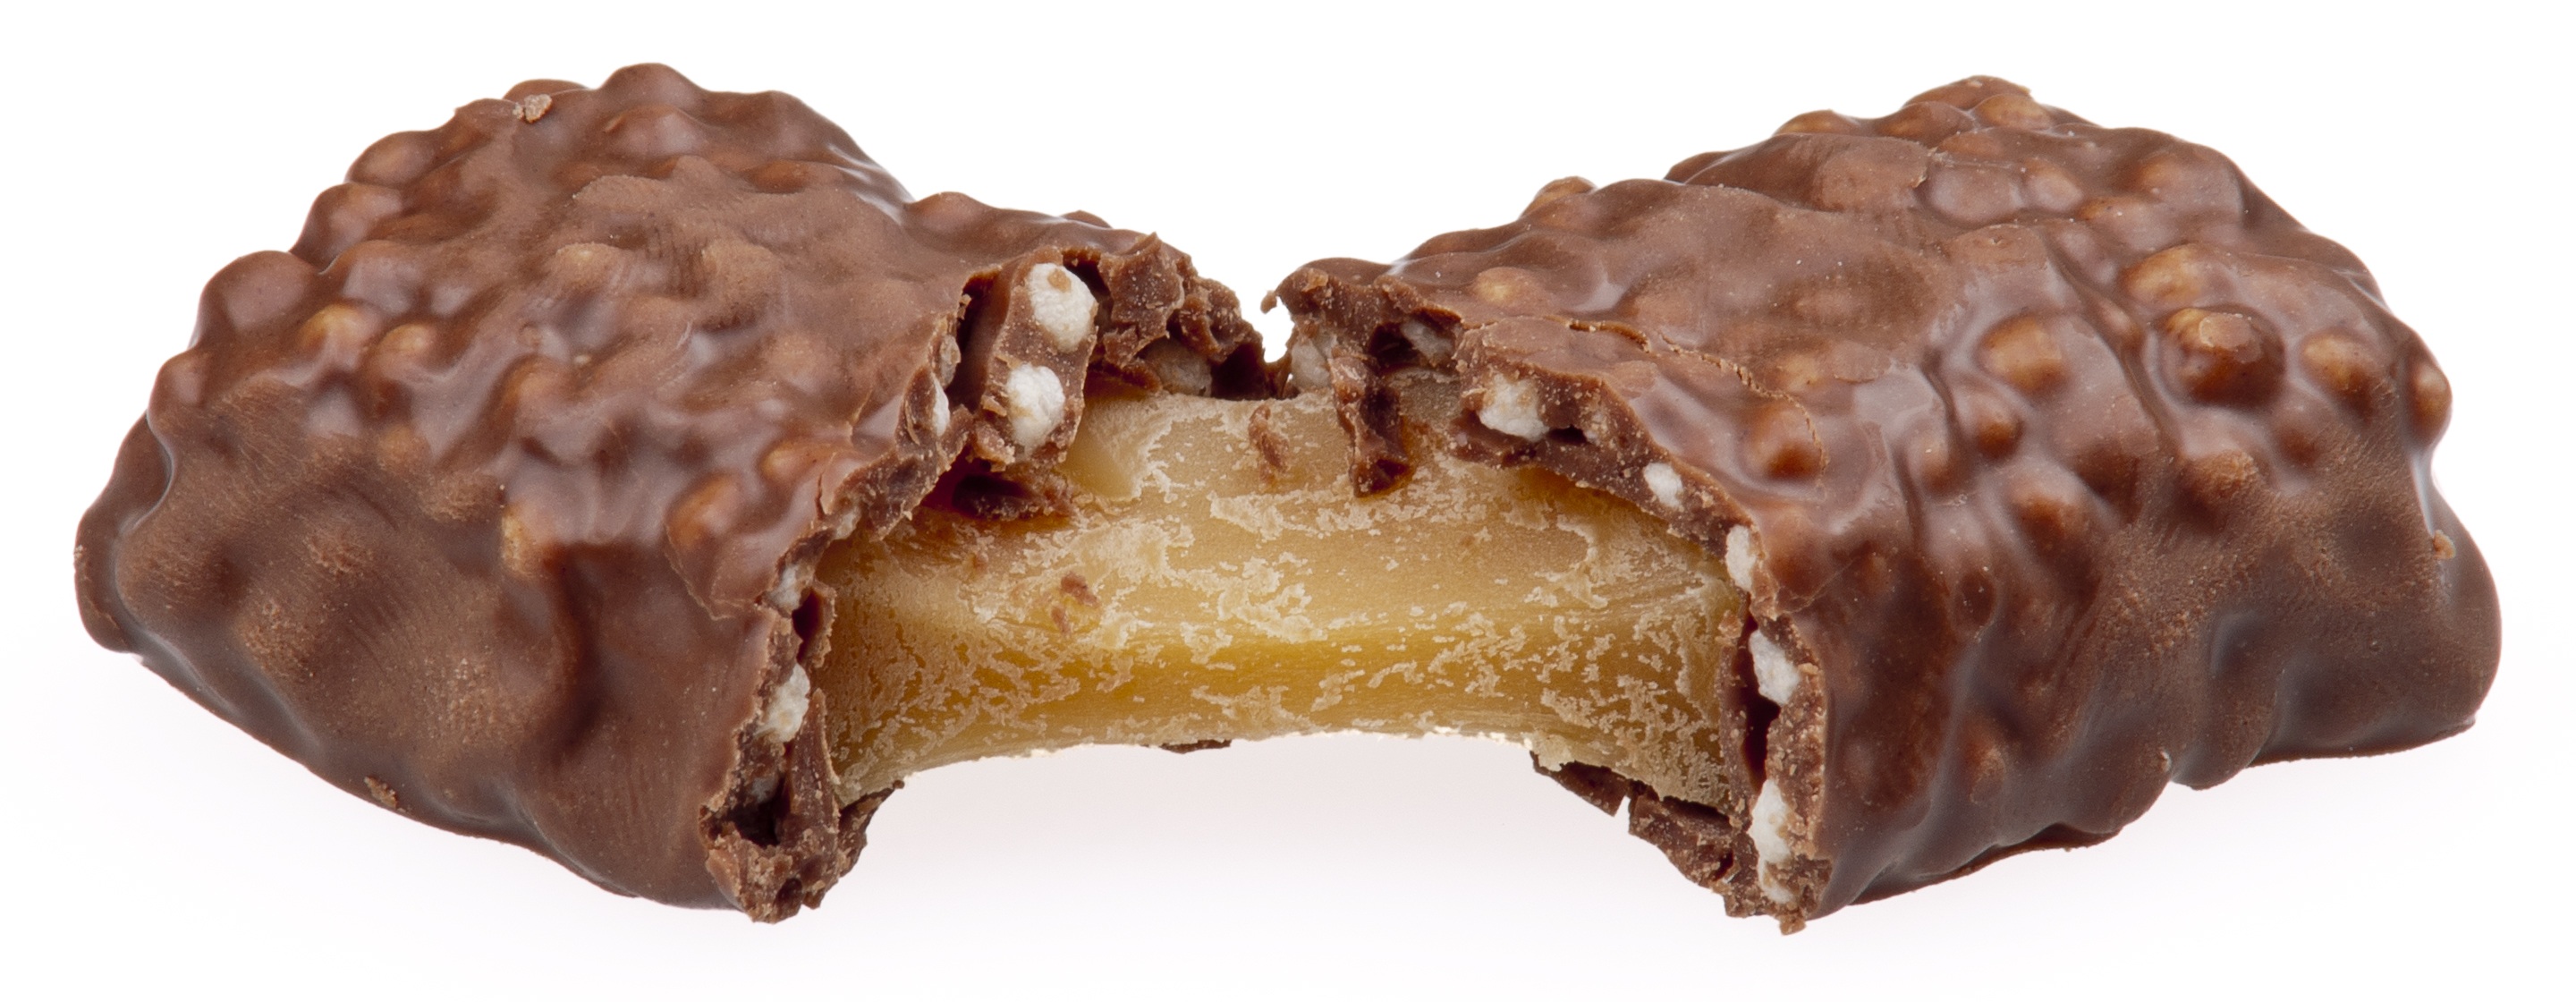
sweet, dish, food, produce, broken, brown, chocolate, snack, dessert, eat, caramel, nuts, tasty, baked goods, praline, candy bar, chocolate ice cream, chocolate truffle, peanut butter cup, unwrapped